Totoaba

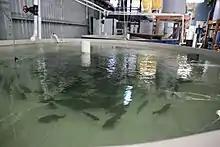
Totoaba at the Autonomous University of Baja California where much of the initial research in aquaculture of the species was done

While there is no formal compilation of the color, shape, or other characteristics besides size and weight of the totoaba, a website dedicated to the photography and species information of Mexican fishes has compiled a cohesive enough species description of the totoaba. The totoaba can reach a size of up to and weight of . The totoaba coloration is silvery with darker fins and a light belly. There is no sexual dimorphism between the males or females. The juveniles tend to be spotted in comparison to the adults, specifically having a spotted second dorsal fin. The totoaba have an elongated compressed fusiform body shape with a terminal oblique mouth and lower jaw that projects slightly. The totoaba has two dorsal fins with a clear separation between them. The anterior dorsal fin is a spinous portion, and the posterior dorsal is a soft-rayed portion providing balance, maneuverability, and protection. Its pectoral fins are located towards the head of the fish right behind the operculum and are exceedingly long with the pelvic fins located right beneath it. Its anal fin is located before the peduncle and its caudal fin most closely resembles a truncate shaped tail.